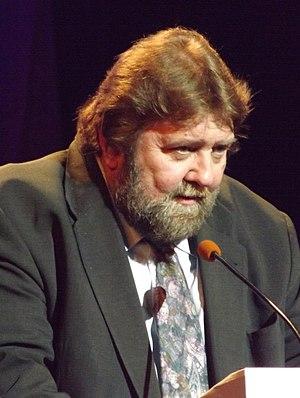
Stanisław Józef Żółtek, né le 7 mai 1956 à Cracovie, est un homme politique polonais membre de l'Union de la politique réelle puis du Congrès de la Nouvelle droite qui en est une scission.
L’élection présidentielle polonaise de 2020, septième élection présidentielle de la Troisième République, a lieu les 28 juin et 12 juillet 2020 afin d'élire le président de la république de Pologne pour un mandat de cinq ans.